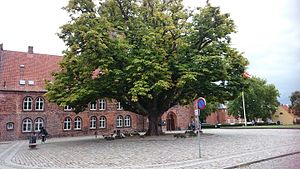
Nykøbing Falster / Kultur / Attraktioner og seværdigheder / Grønne områder, pladser og skulpturer
Pladsen foran Klosterkirken.
Pladsen foran Klosterkirken i Nykøbing Falster (kaldet Kirkepaldsen) set fra Store Kirkestræde.
Nykøbing Falster er en gammel købstad og den største by på Falster med 16.940 indbyggere, inkl. satellitbyer 25.488. Byen er via Frederik d. 9's Bro knyttet sammen med Sundby på Lollandssiden samt Tingsted på Falster og landsbyen Nagelsti på Lolland. Nykøbing Falster er hovedby i Guldborgsund Kommune, der tilhører Region Sjælland. Byen er i dag et uddannelses-, handels- og industrimæssigt centrum for Lolland-Falster med sukkerfabrik, shippingfirmaer, fiskeri, flere uddannelsesinstitutioner og et stort udvalg af butikker.